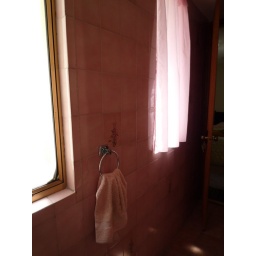
windows in the bathroom